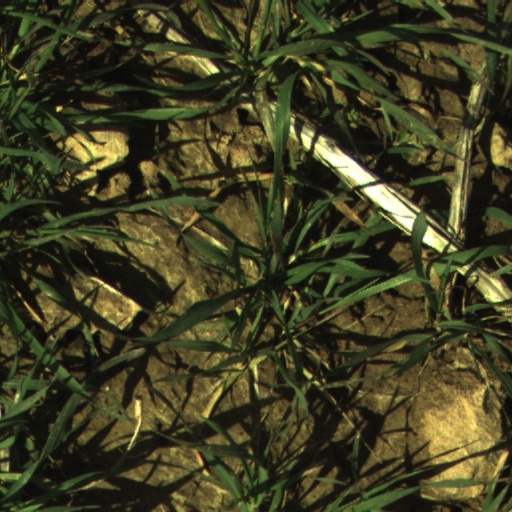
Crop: wheat